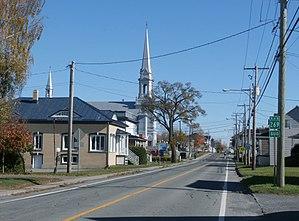
Village de Saint-Honoré-de-Shenley
Saint-Honoré-de-Shenley est une municipalité dans la municipalité régionale de comté de Beauce-Sartigan au Québec, située dans la région administrative de la Chaudière-Appalaches. Elle est nommée en l'honneur d'Honoré d'Amiens et de l'abbé Honoré Desruisseaux.
La route 269 est une route régionale québécoise située sur la rive sud du fleuve Saint-Laurent. Elle dessert la région administrative de Chaudière-Appalaches.